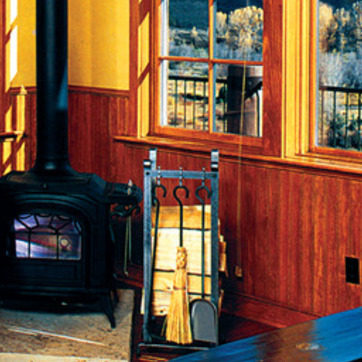
Material: metal